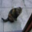
Label: cat